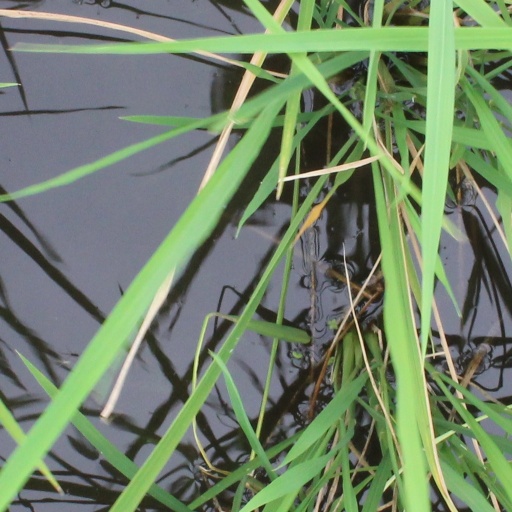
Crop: rice